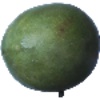
Label: Mango 1